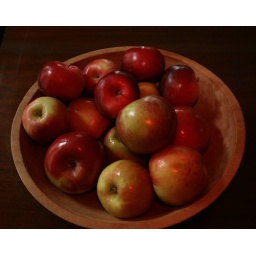
apples in a lovely wood bowl... Shelly's dining room table